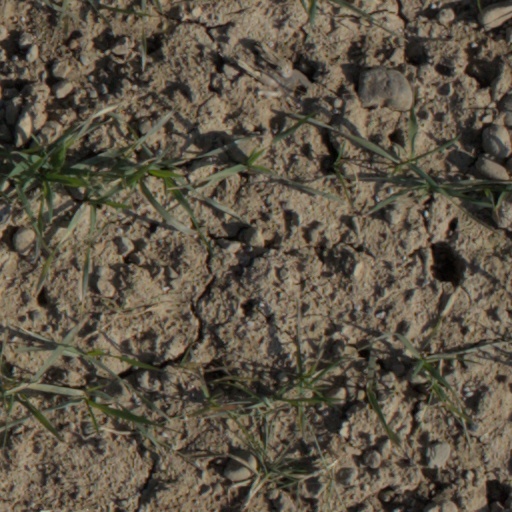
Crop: wheat